Air Materiel Command

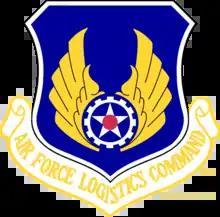
Emblem of Air Force Logistics Command

Air Materiel Command (AMC) was a United States Army Air Forces and United States Air Force command. Its headquarters was located at Wright-Patterson Air Force Base, Ohio. In 1961, the command was redesignated the Air Force Logistics Command with some of its functions transferred to the new Air Force Systems Command.